The Way We Were

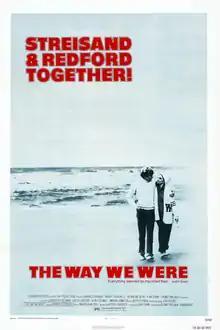
Theatrical release poster by Bill Gold

The Way We Were is a 1973 American romantic drama film directed by Sydney Pollack and starring Barbra Streisand and Robert Redford. Arthur Laurents adapted the screenplay from his own 1972 novel of the same name, which was based on his college days at Cornell University and his experiences with the House Un-American Activities Committee.